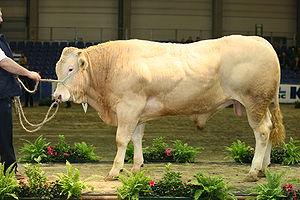
La villard-de-lans, ou villarde, est une race bovine française originaire des alentours de la ville éponyme, dans le massif du Vercors. Cette vache à la robe froment unie a longtemps été utilisée pour les travaux agricoles, le lait et la viande, avant que la Seconde Guerre mondiale et la spécialisation des races bovines entraînent son déclin. La sauvegarde de la race est entreprise à partir de la fin des années 1970, et, aujourd'hui, les effectifs augmentent à nouveau lentement. Elle est principalement utilisée pour sa production laitière et fait partie des races autorisées pour la production du fromage AOC Bleu du Vercors-Sassenage.